Patrick Rolland

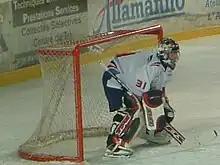
Patrick Rolland in 2003

Patrick Rolland (born 7 June 1979) is a Canadian-born French former ice hockey goaltender.